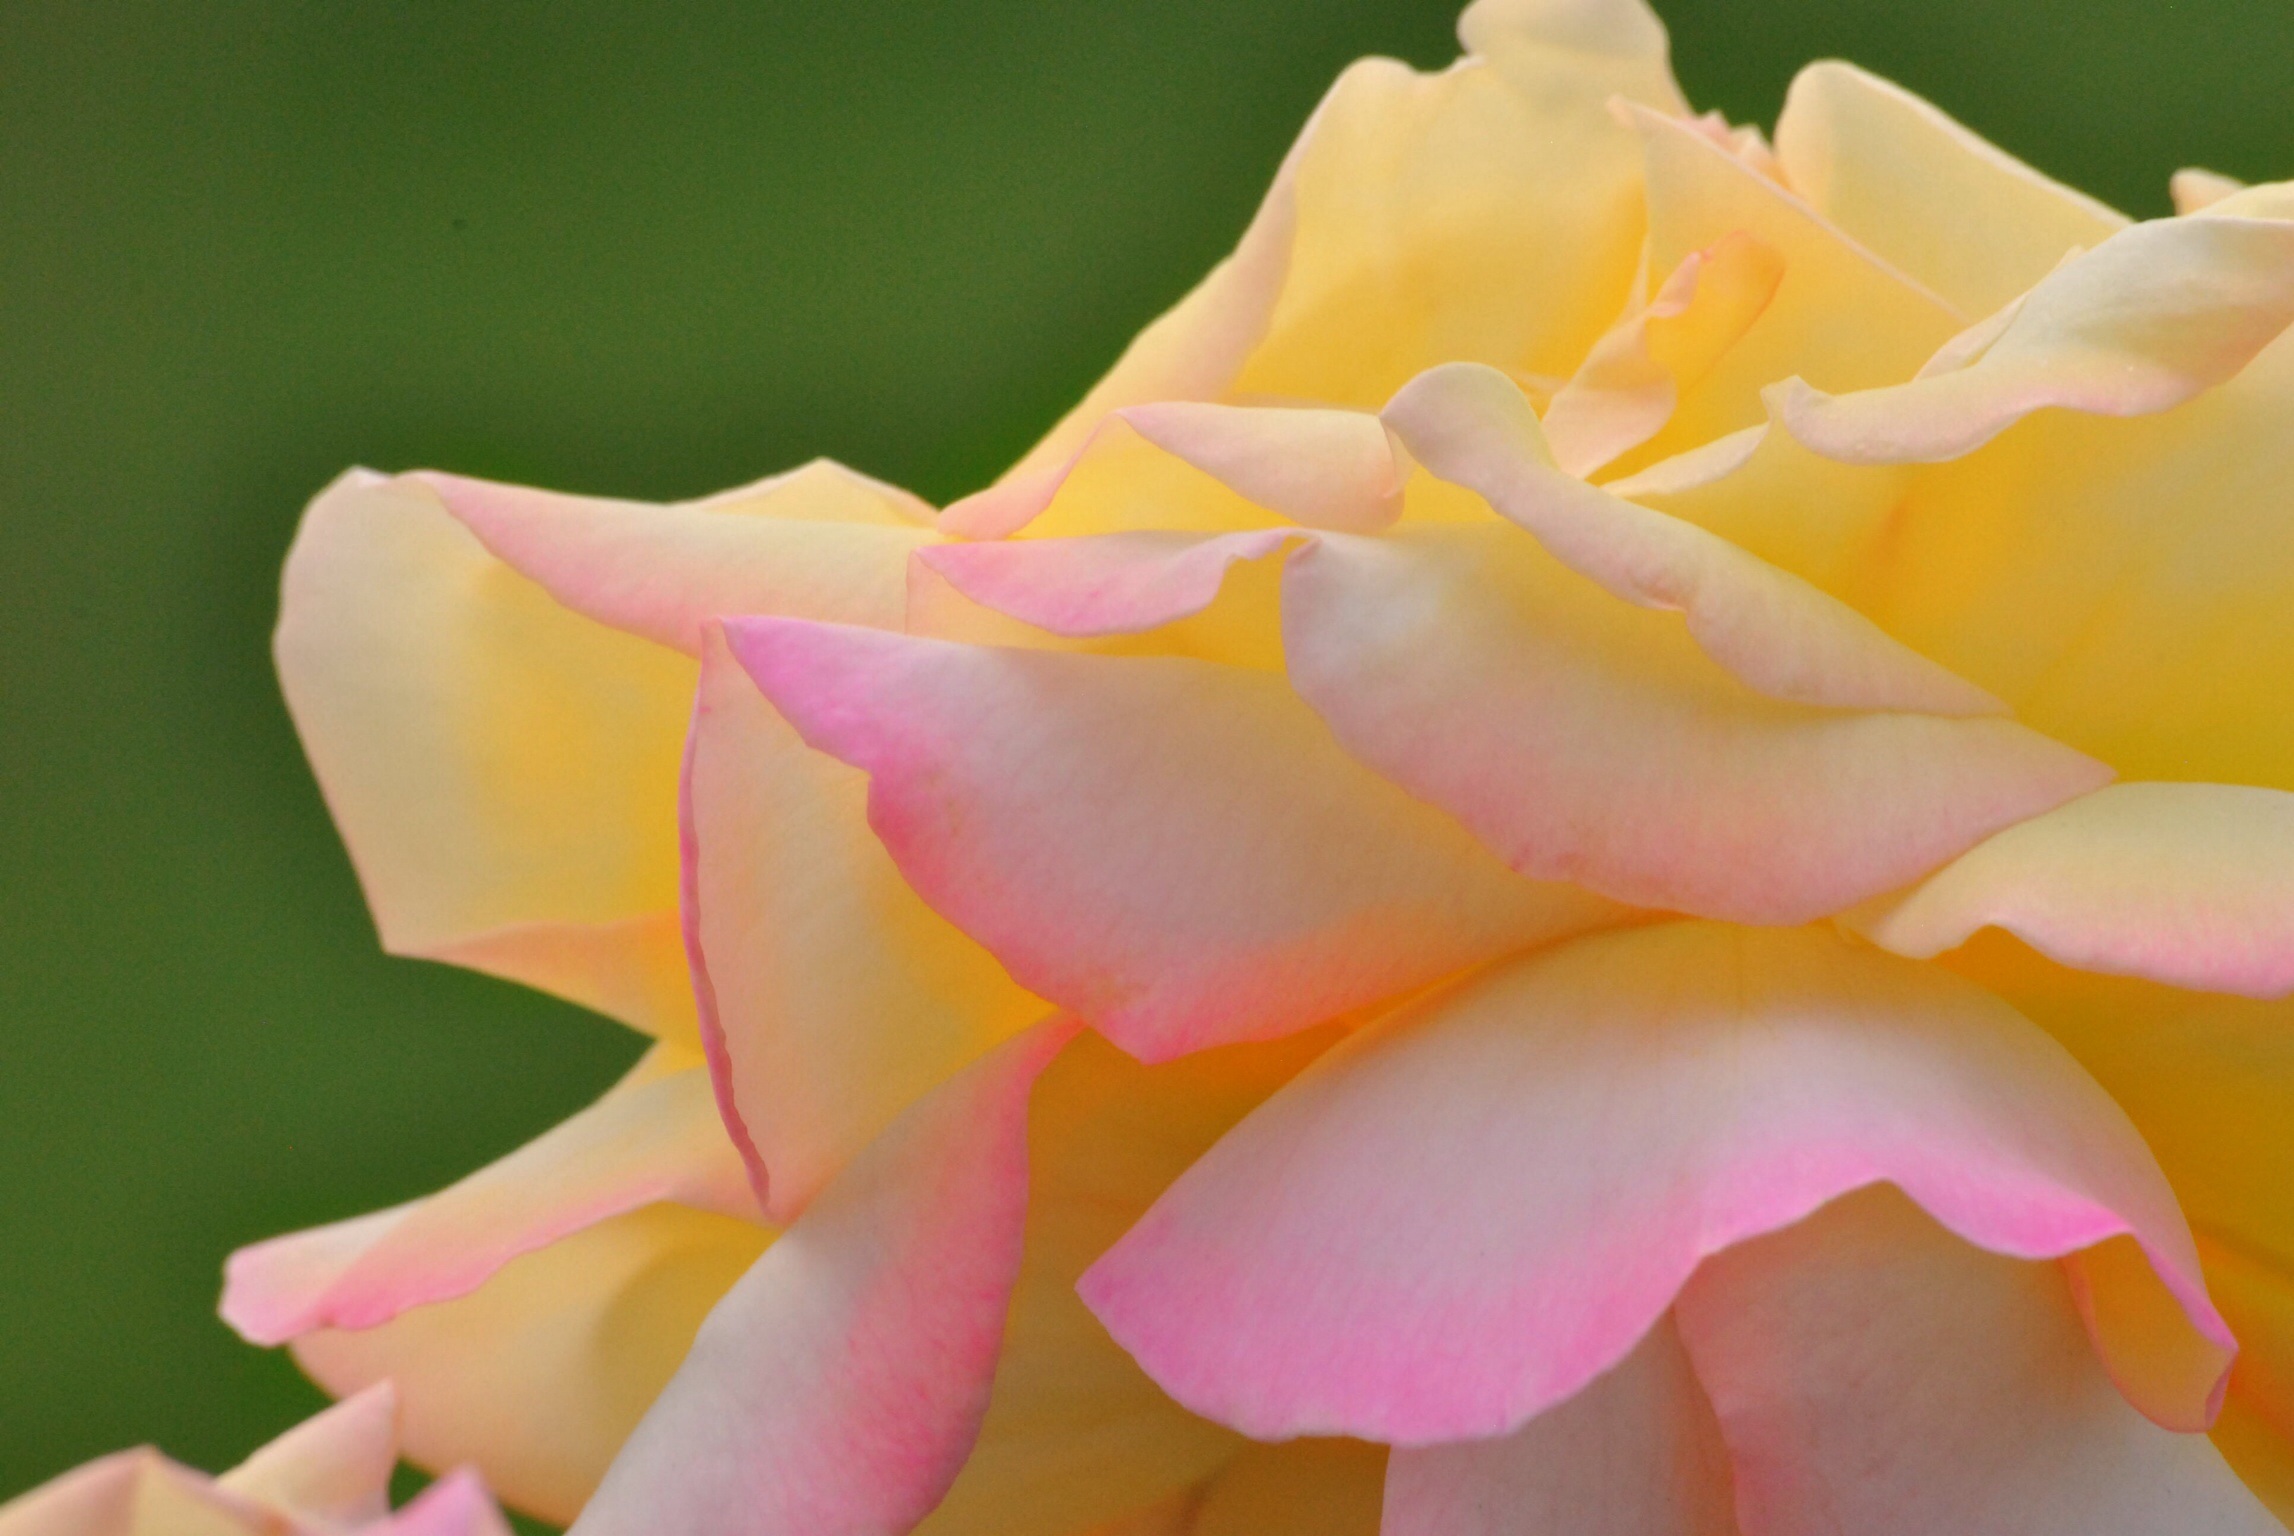
blossom, plant, flower, petal, bloom, floral, rose, color, yellow, pink, flora, close up, beautiful, floribunda, macro photography, flowering plant, garden roses, rose family, plant stem, land plant, rose order